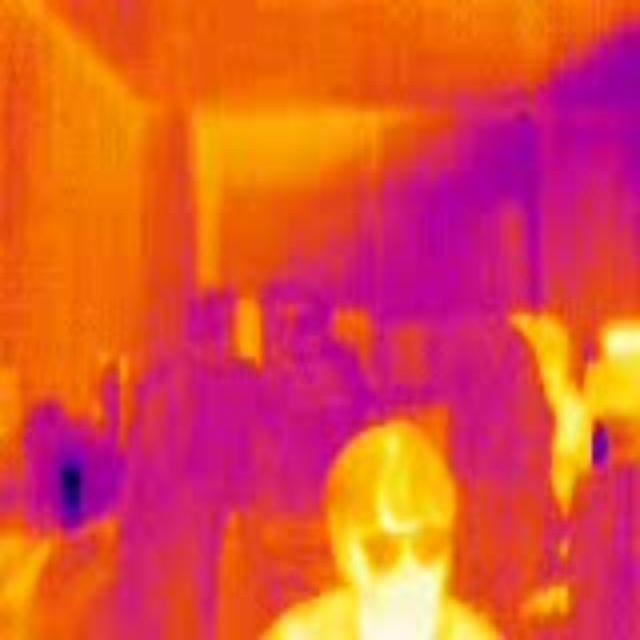
Detected objects:
label: person